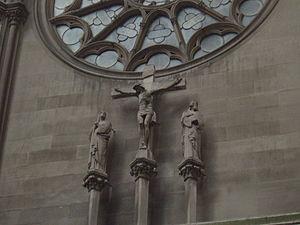
La croix chrétienne est le principal symbole du christianisme. Considérée de nos jours comme l'image du gibet de la crucifixion du Christ, sa symbolique est plus ancienne.